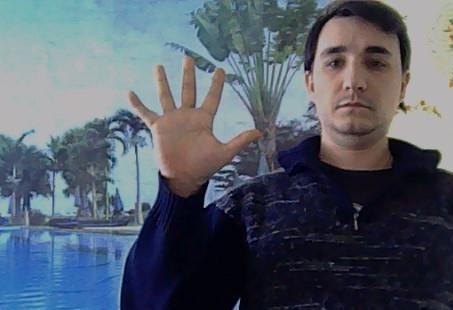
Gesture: palm